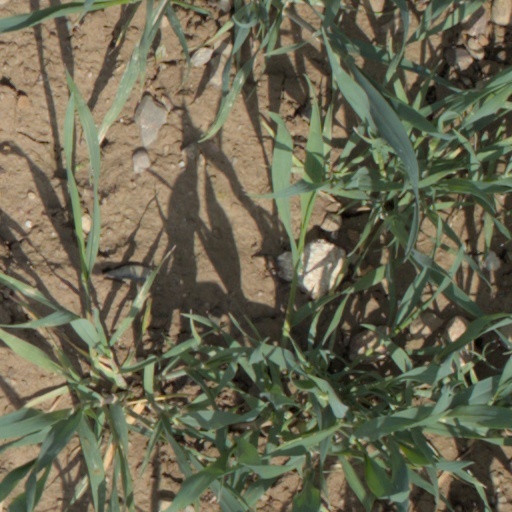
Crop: wheat